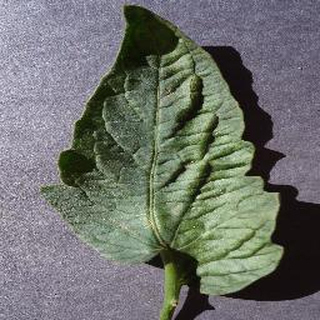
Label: healthy_tomato